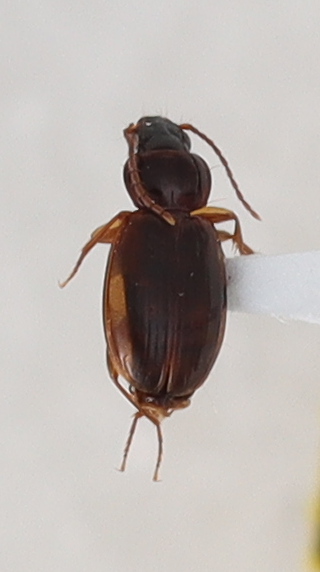
Scientific name: Trechus obtusus
Plot: 3
Trap: W
Collected: 20220615